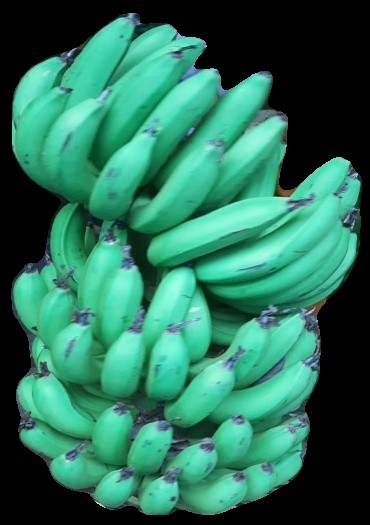
Variety: pachbale
Grade: grade1